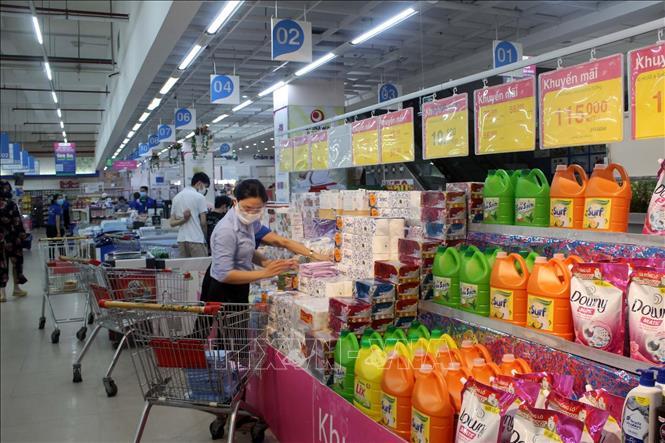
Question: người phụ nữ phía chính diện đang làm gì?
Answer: đang sắp xếp hàng hóa lên các kệ hàng